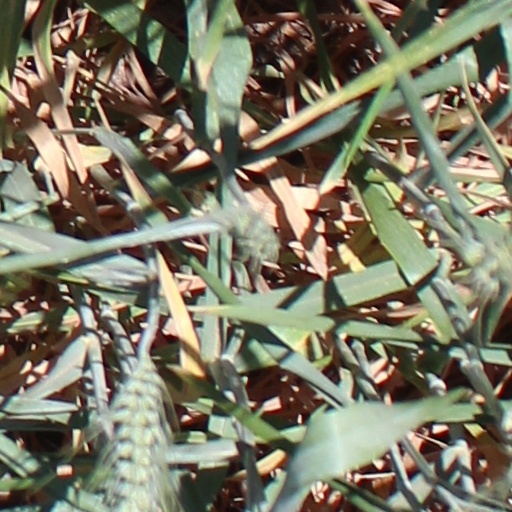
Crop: wheat